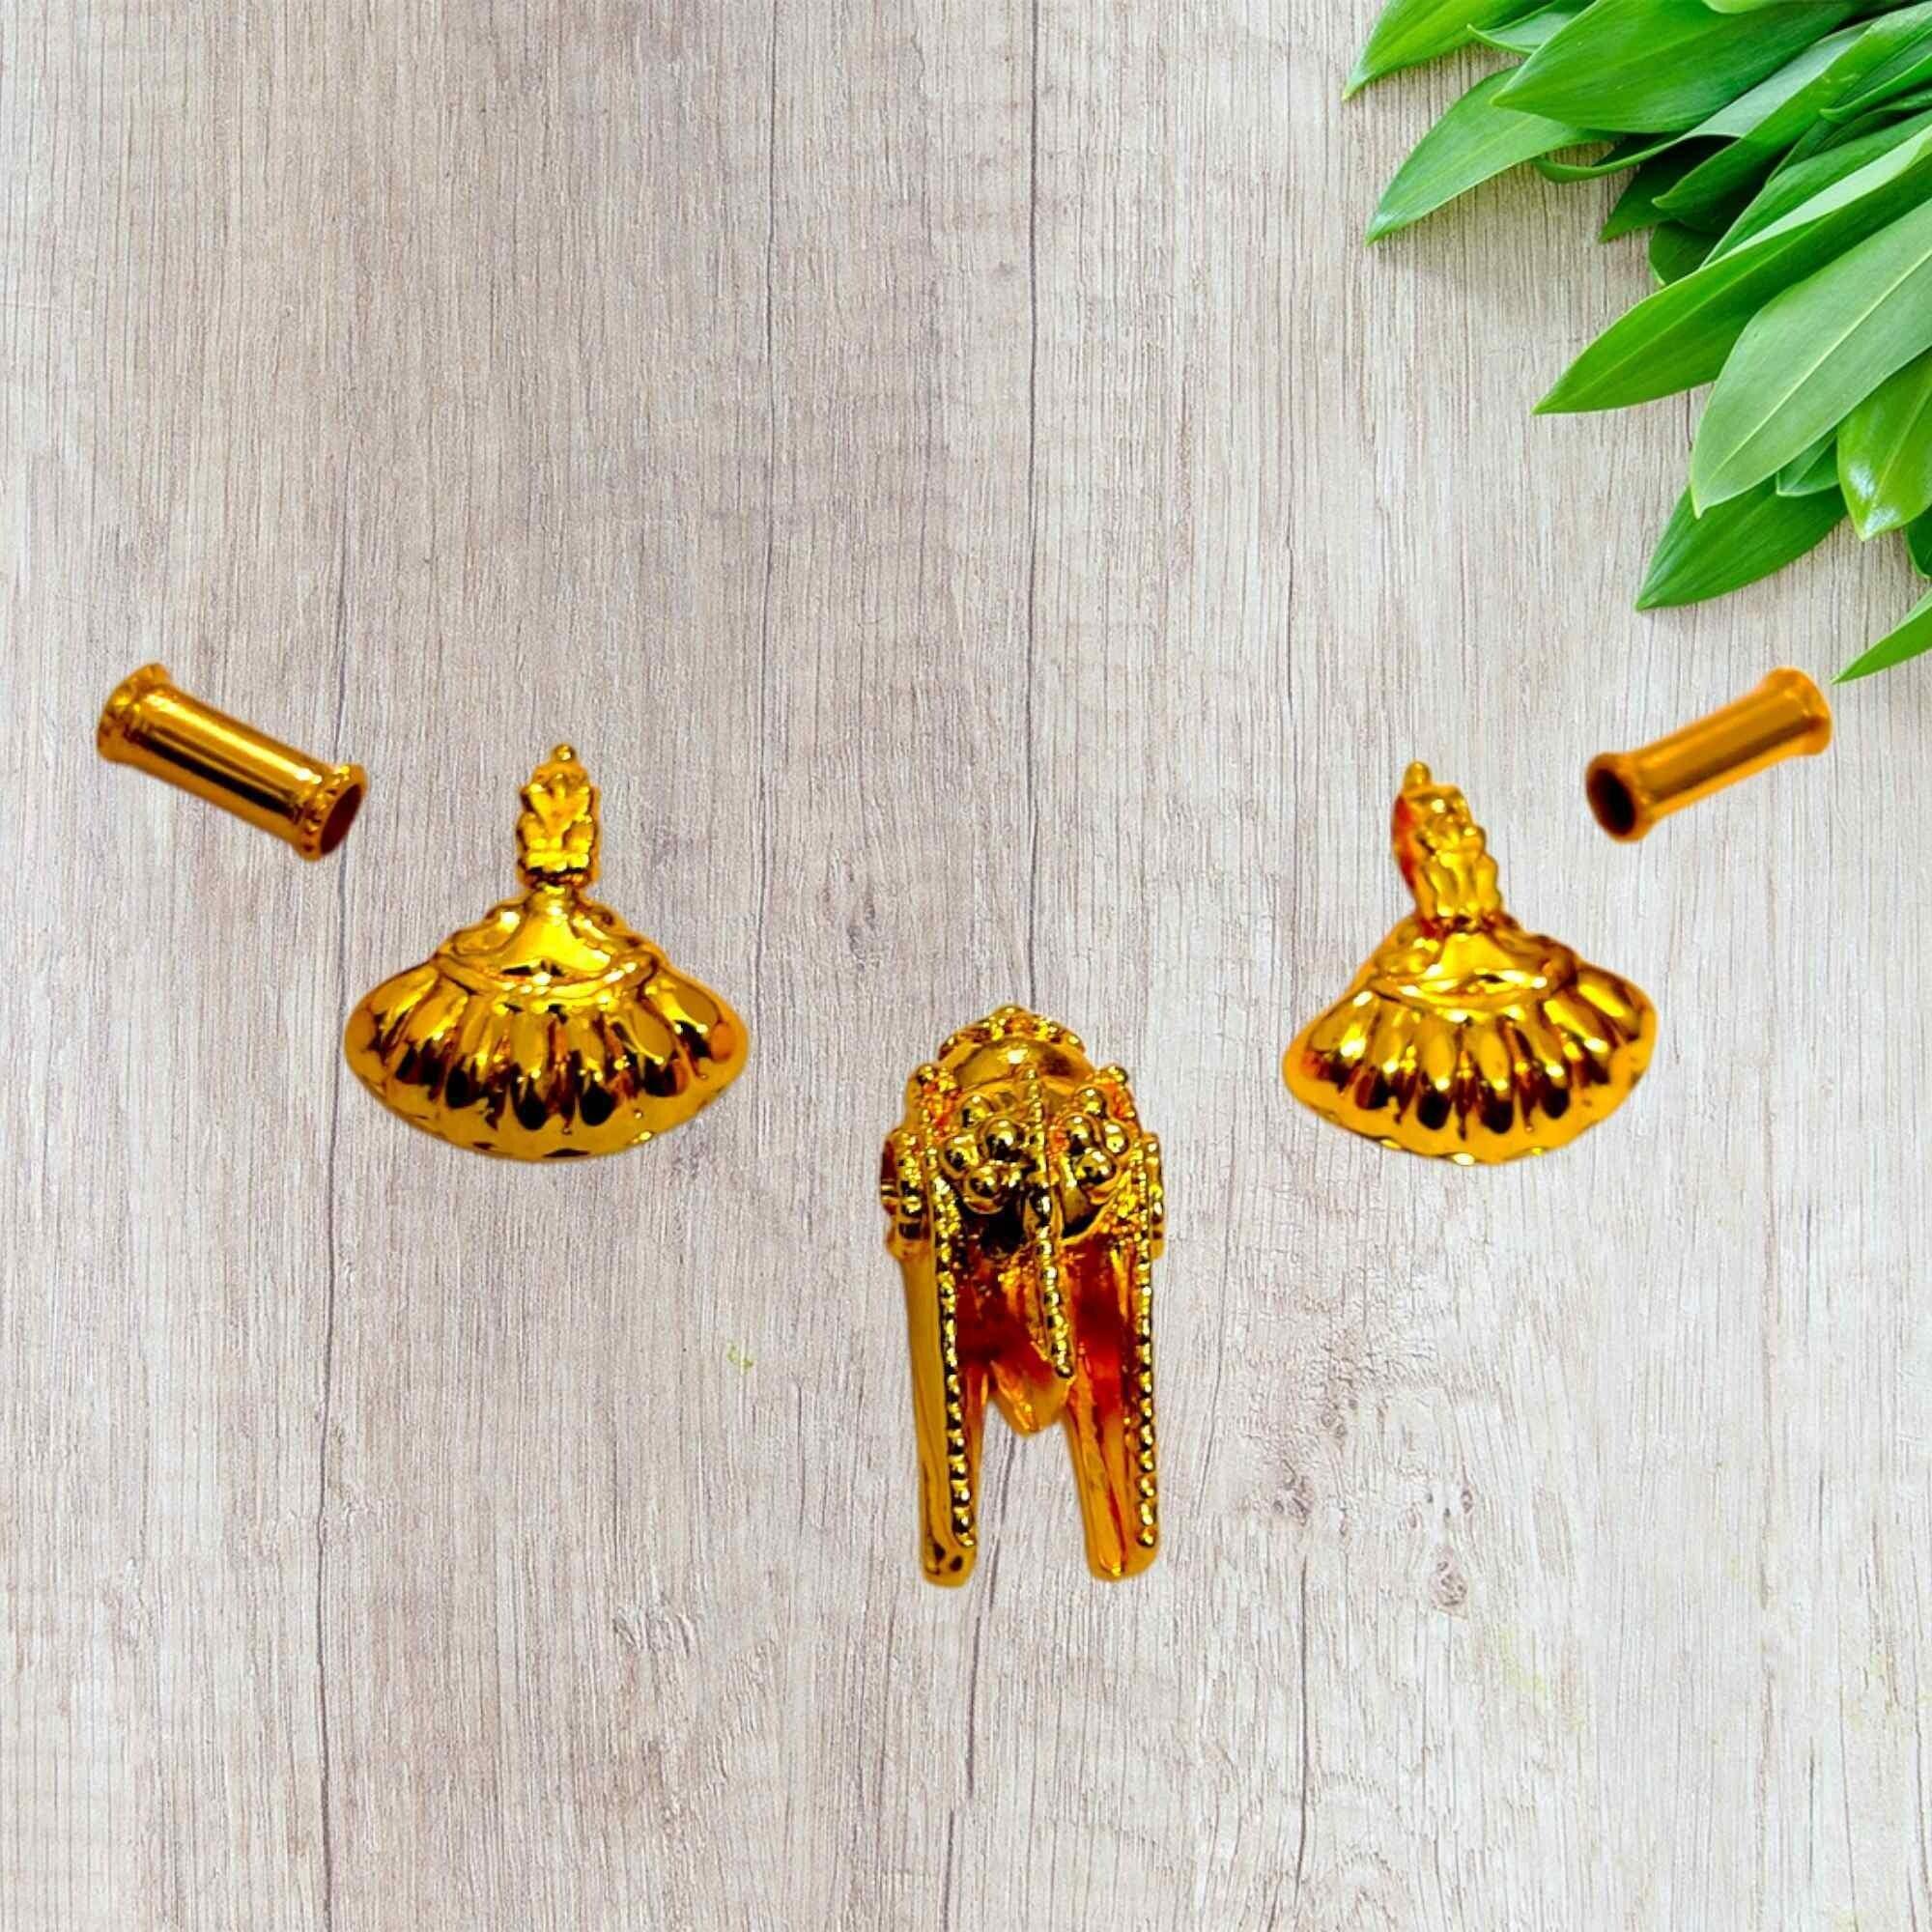
TGS GOLD COVERING Thali Urukal Mangalsutra set Mangalyam for Womens
Type: Necklaces & Pendants
Brand: TGS GOLD COVERING
Price: Rs. 365
TGS GOLD COVERING Thali Urukal Mangalsutra set Mangalyam for Womens